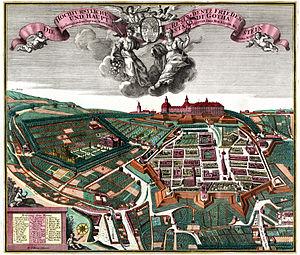
Gotha est une ville allemande de Thuringe, la cinquième du Land par sa population. Chef-lieu de l'arrondissement du même nom, elle est située à 23 km à l'ouest d'Erfurt, la capitale du Land.